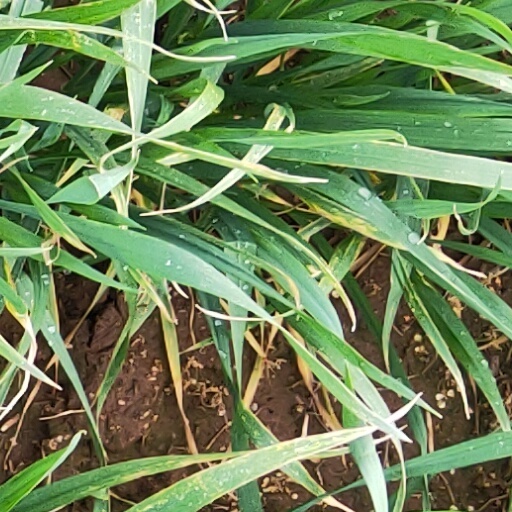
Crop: wheat